William Messing

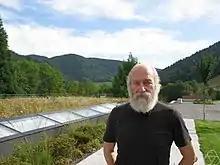
William Messing in Oberwolfach, 2008

William Messing is an American mathematician who works in the field of arithmetic algebraic geometry.